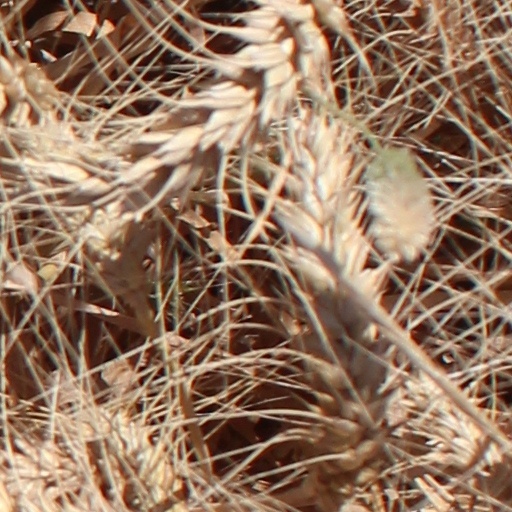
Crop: wheat